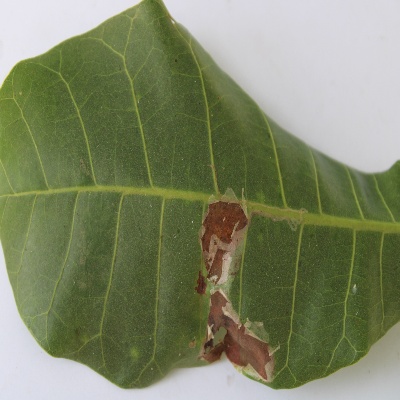
Crop: Cashew
Condition: leaf miner